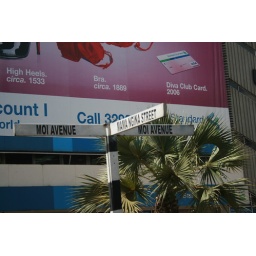
street sign in nairobi